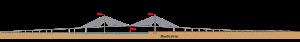
Le pont de la Constitution de 1812, également appelé pont de la Pepa, est un pont espagnol, situé en Andalousie, et qui traverse la baie de Cadix pour relier Puerto Real, sur le continuent, à Cadix. Sa construction, décidée dès 1988, ne commence cependant qu'en 2007, pour s'achever en 2015. Le pont est inauguré le 24 septembre de cette année ; il est à cette date le plus long et le plus haut des ponts espagnols, le troisième plus long pont à haubans d'Europe et le deuxième plus haut pont franchissant un bras de mer du monde.